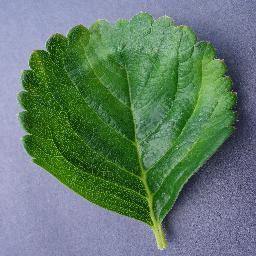
Label: Strawberry___healthy